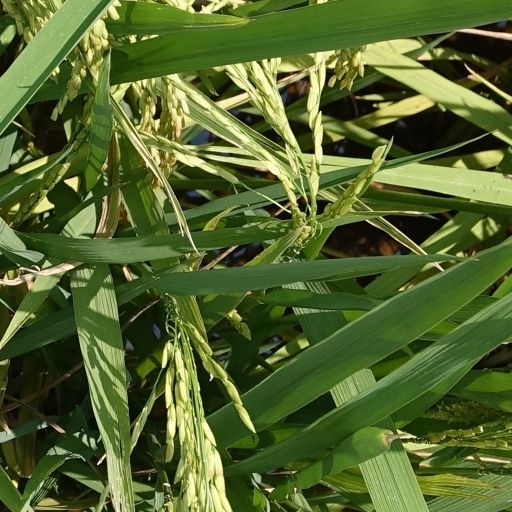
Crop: rice